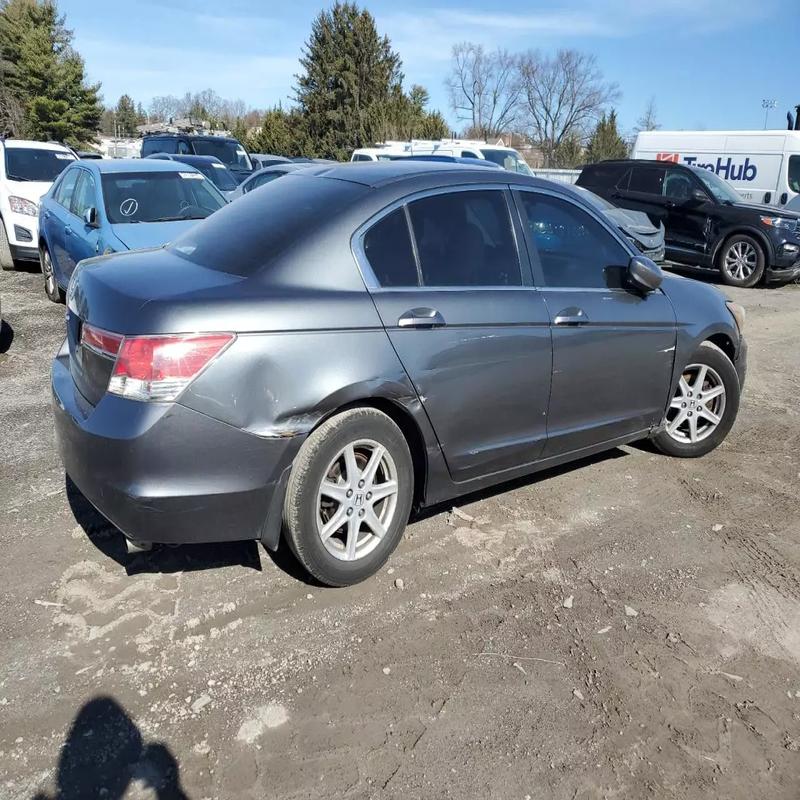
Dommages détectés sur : porte avant droite, porte arrière droite, aile arrière droite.
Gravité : mineur